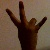
The image shows a hand gesture representing the number 7 in Indian Sign Language.